List of NHL career assists leaders

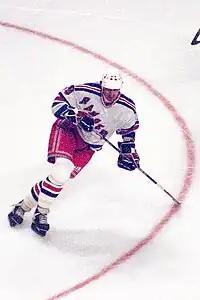
Wayne Gretzky

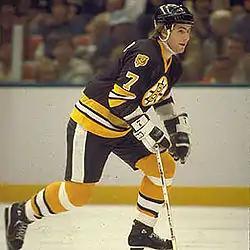
Ray Bourque

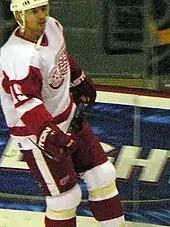
Steve Yzerman

Of these players, 14 have recorded 1,000 assists while playing in the NHL, led by Wayne Gretzky who has a 714 assist advantage over second-place Ron Francis. Ray Bourque and Paul Coffey are the only defensemen to reach 1,000 assists while Jaromir Jagr is the only non-Canadian player with 1,000 career assists. This alone would place these players on the list of NHL players with 1,000 points, which also earns the NHL Milestone Award.